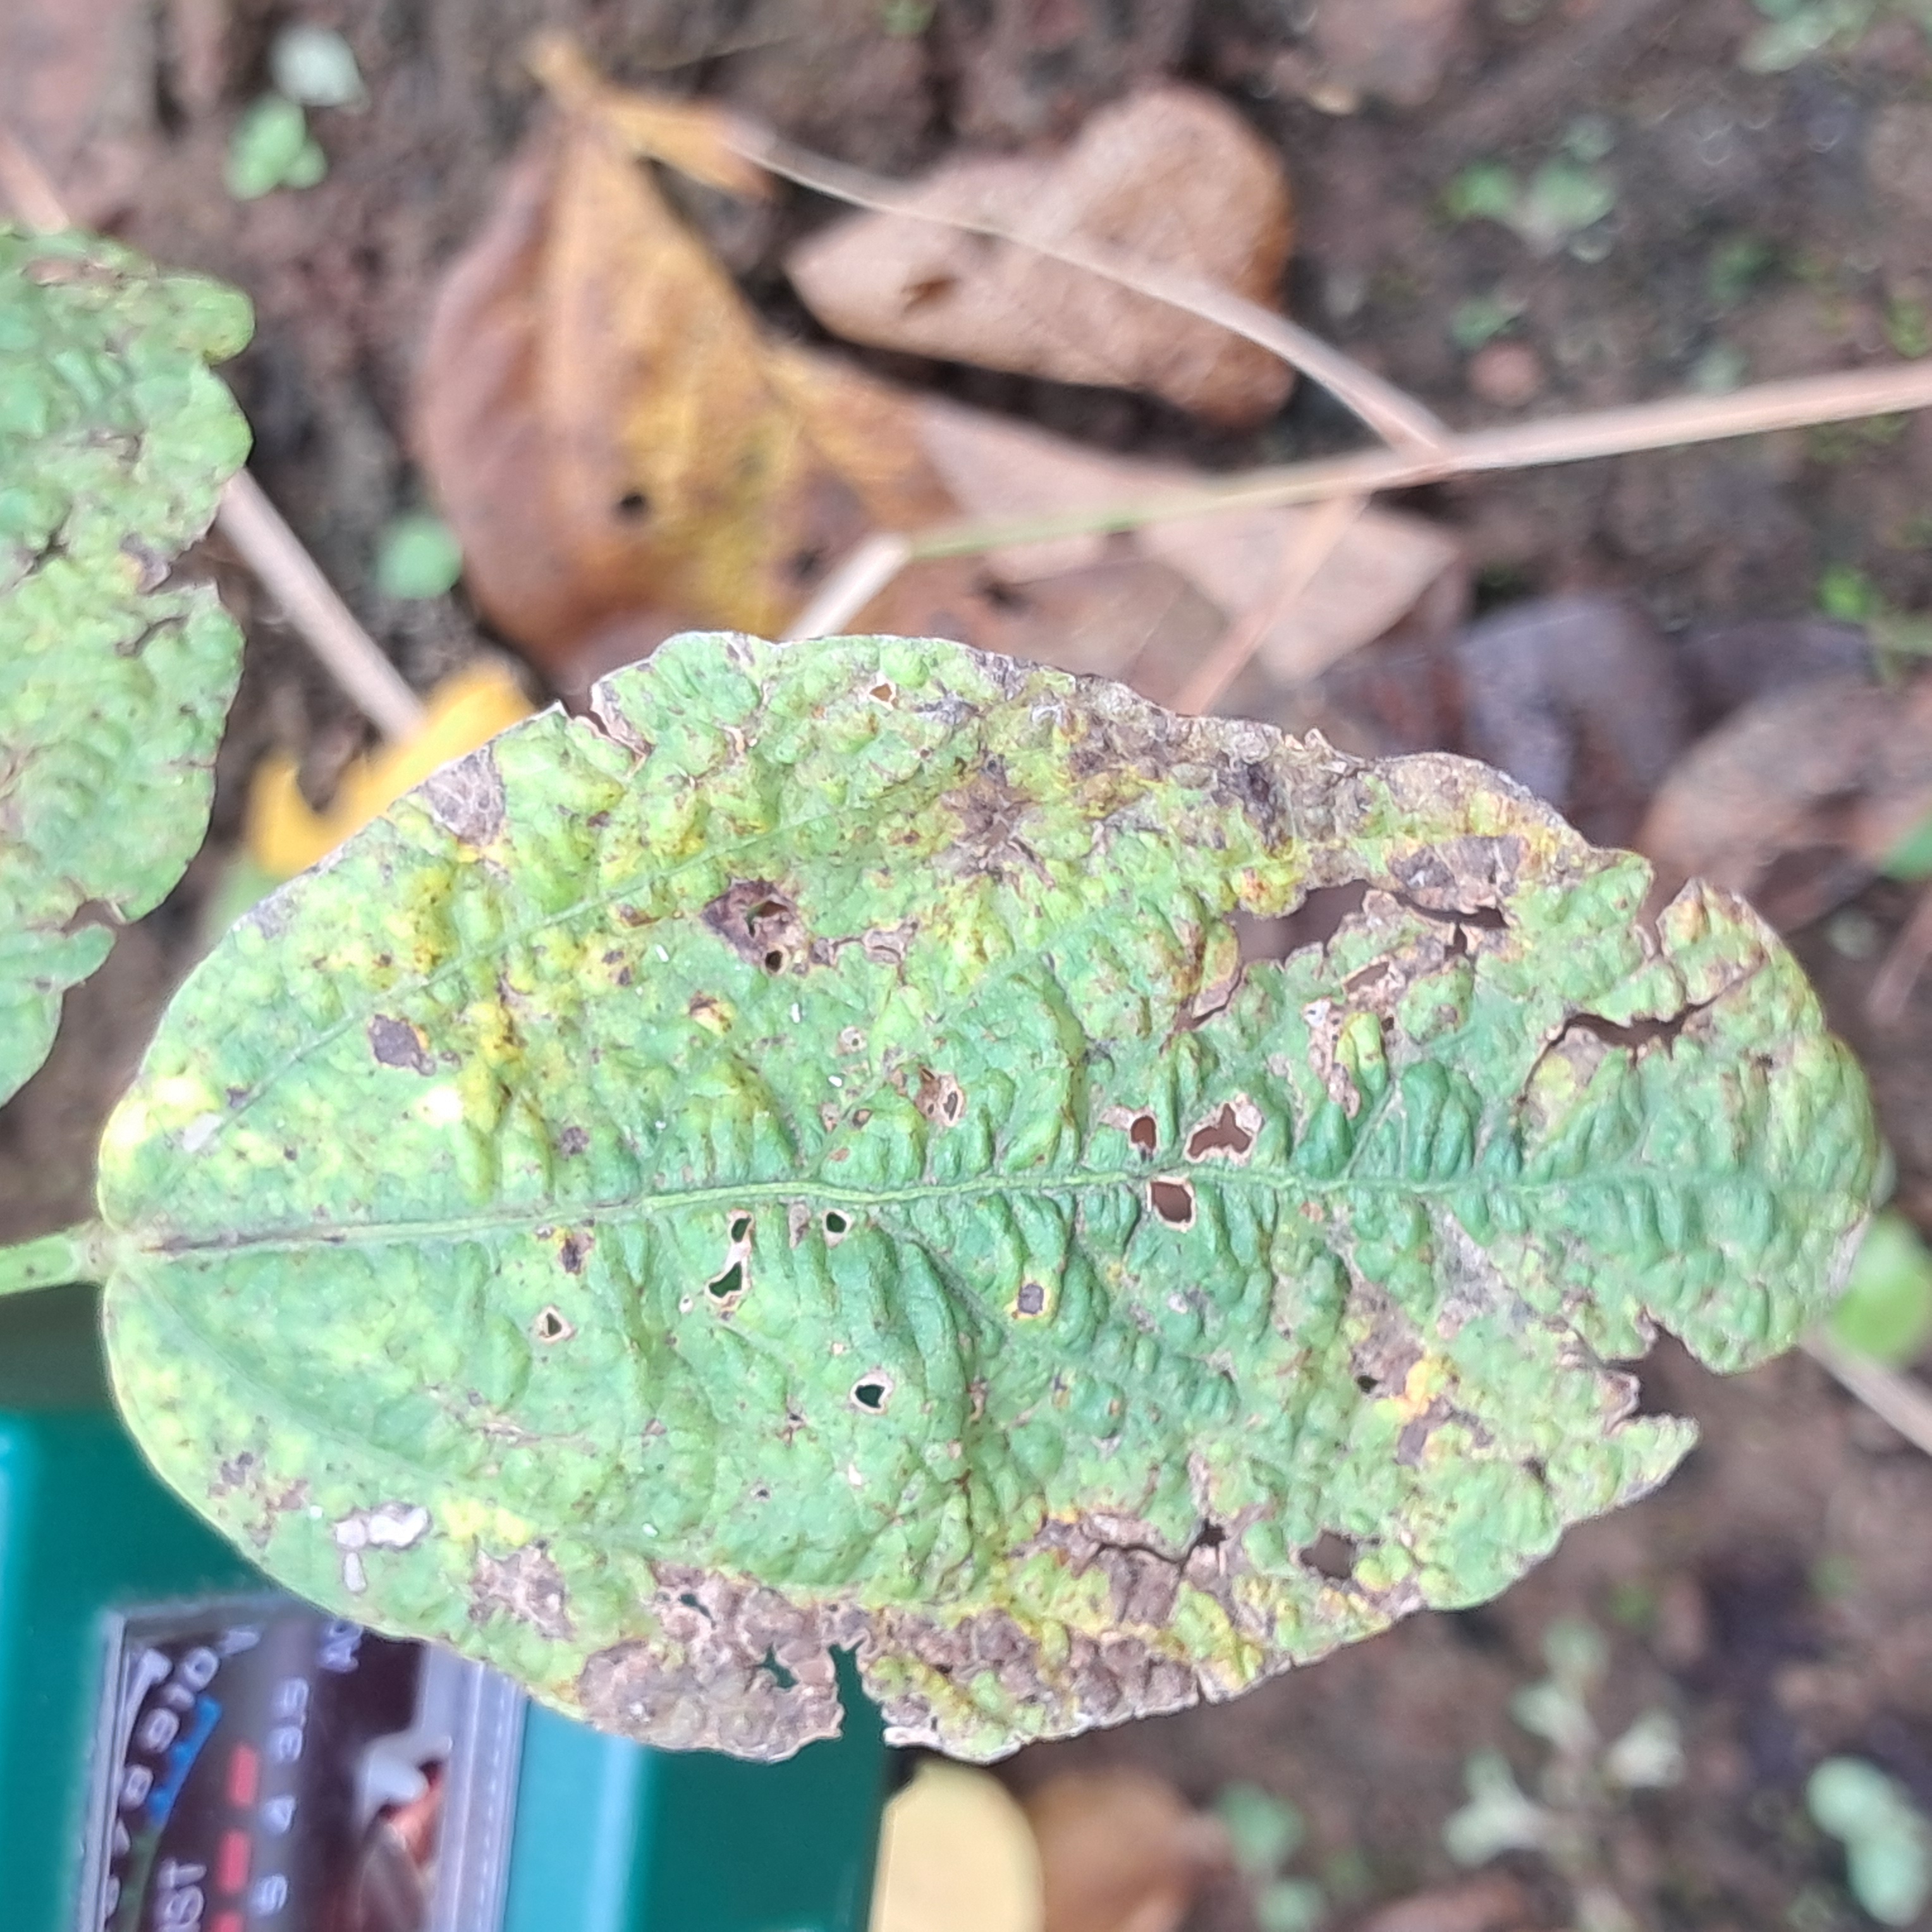
Label: Rust